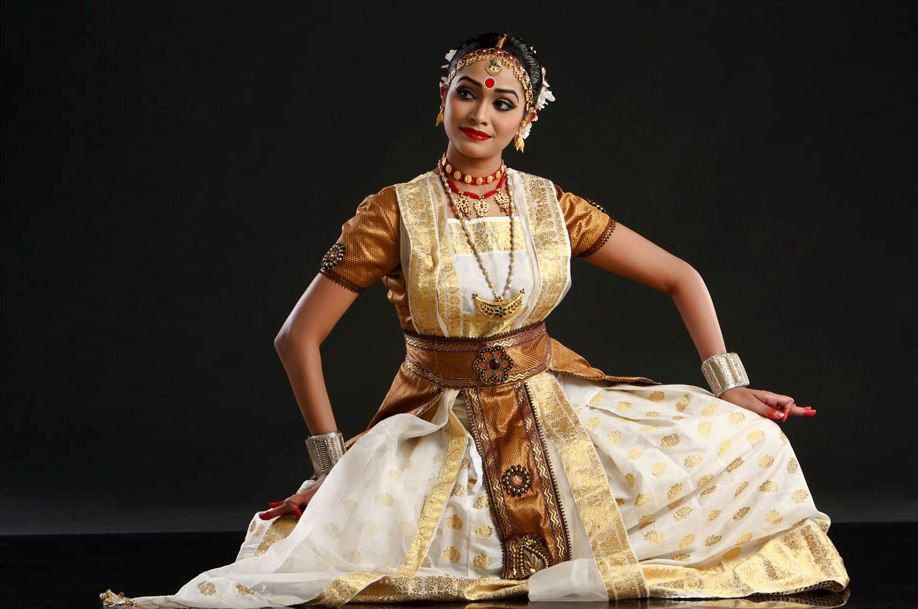
Dance form: sattriya